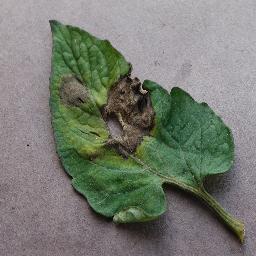
Label: Tomato___Late_blight